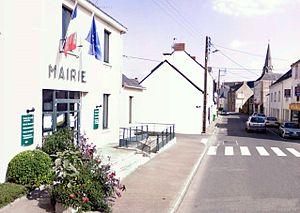
Mairie de La Chapelle des marais
La Chapelle-des-Marais est une commune de l'ouest de la France, dans le département de la Loire-Atlantique, en région Pays de la Loire.